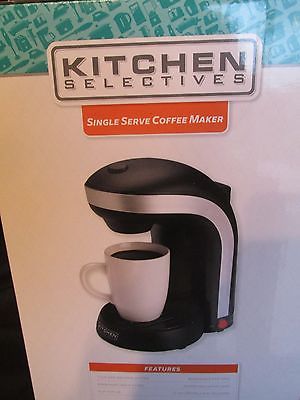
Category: coffee maker